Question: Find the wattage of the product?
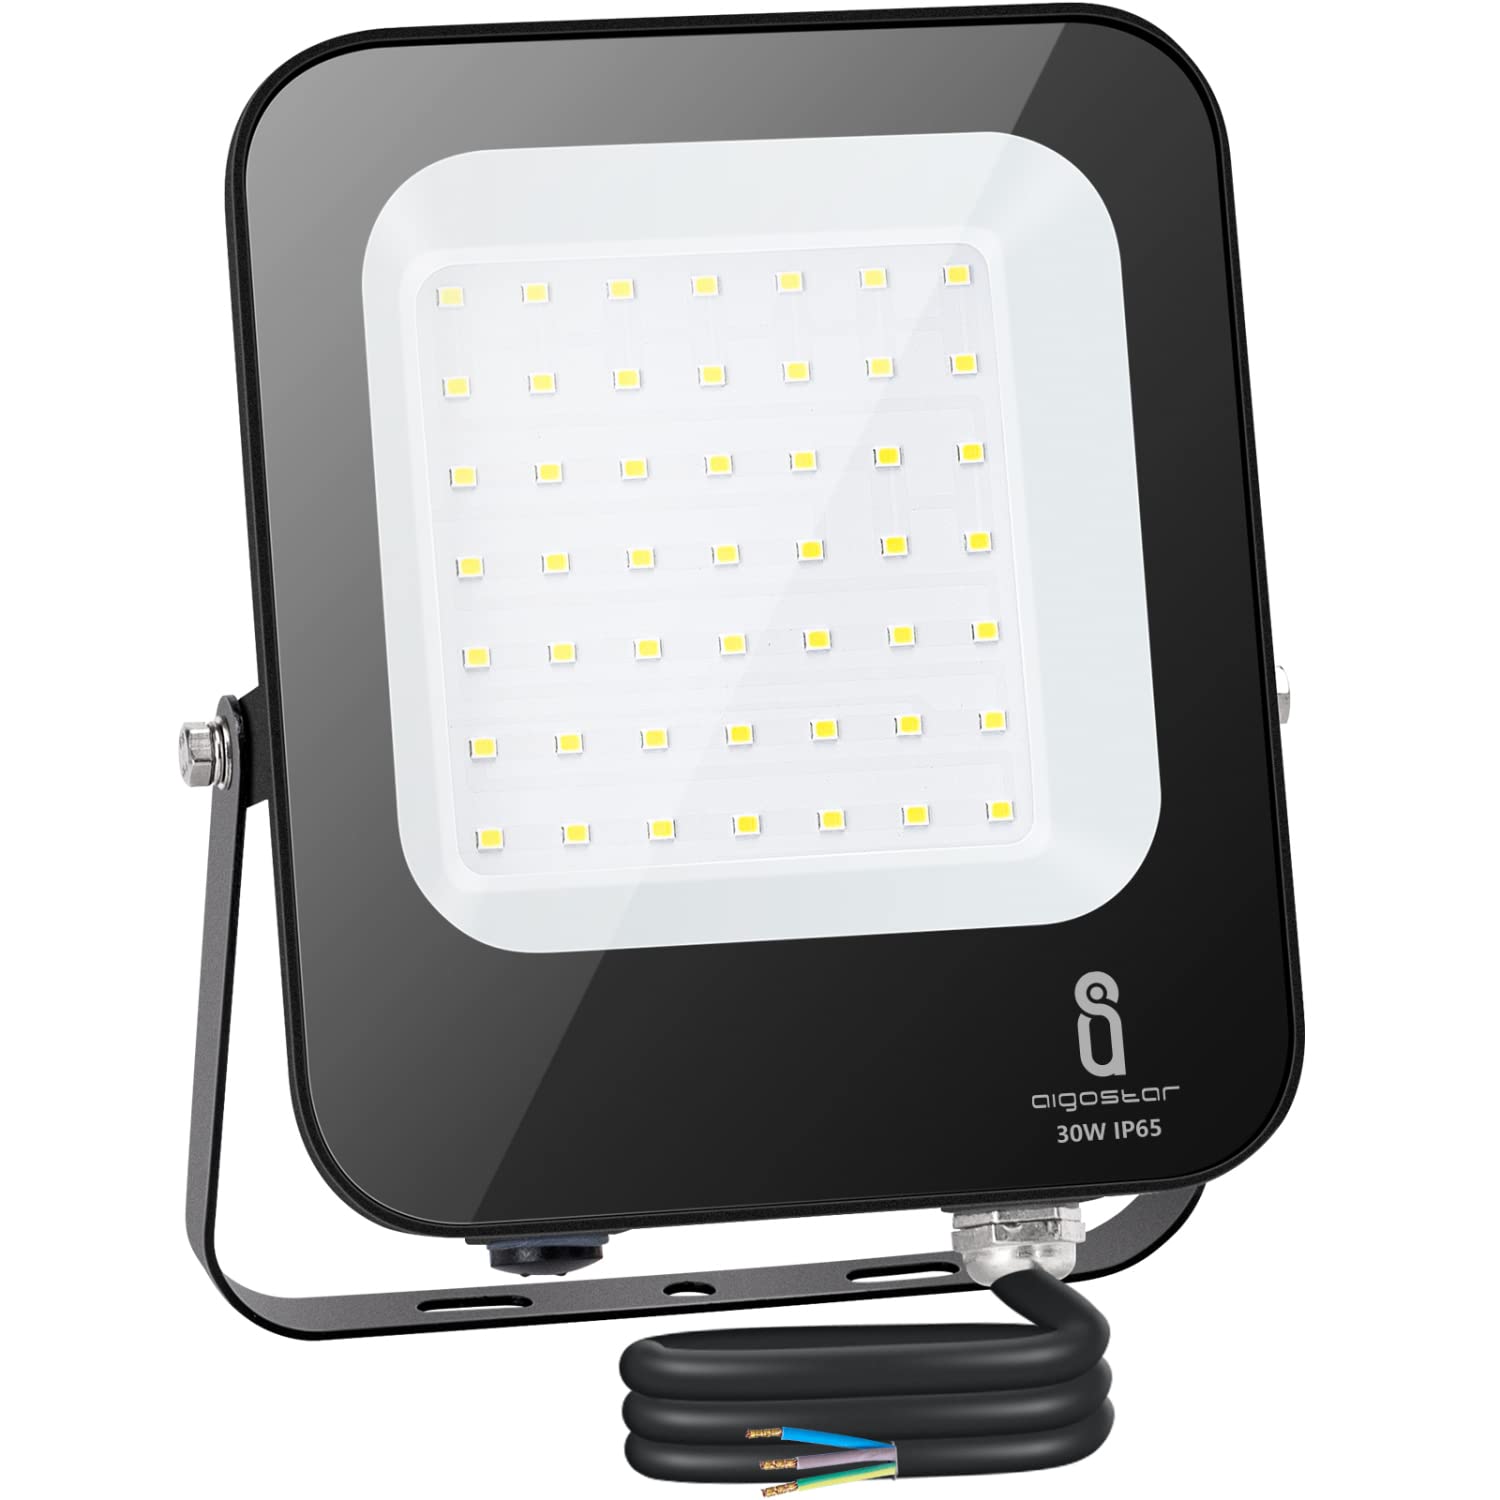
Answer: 30.0 watt